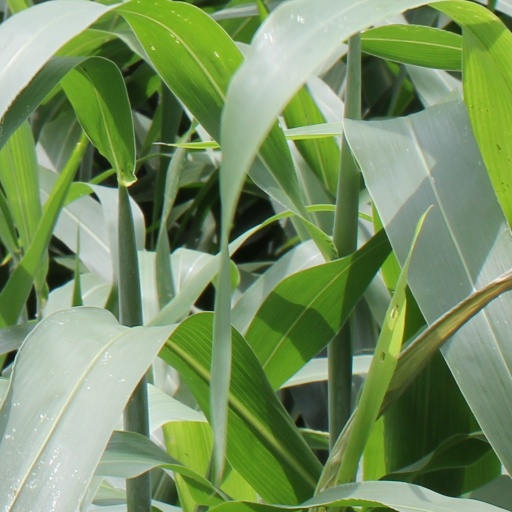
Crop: sorghum